International R series

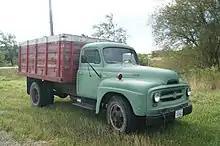
International R-160 stake-bed truck

Including the R-140 through R-180 model lines, the medium-duty trucks were produced as chassis-cab conventional trucks. The medium-duty trucks also served as the basis for the "Schoolmaster" cowled bus chassis. The Loadstar made its return, denoting high-capacity versions of each model family. For 1953, International introduced factory-produced four-wheel drive trucks for the first time (in the R-140 and R-160 series); previous 4x4 trucks were conversions (by either International or second-party manufacturers).